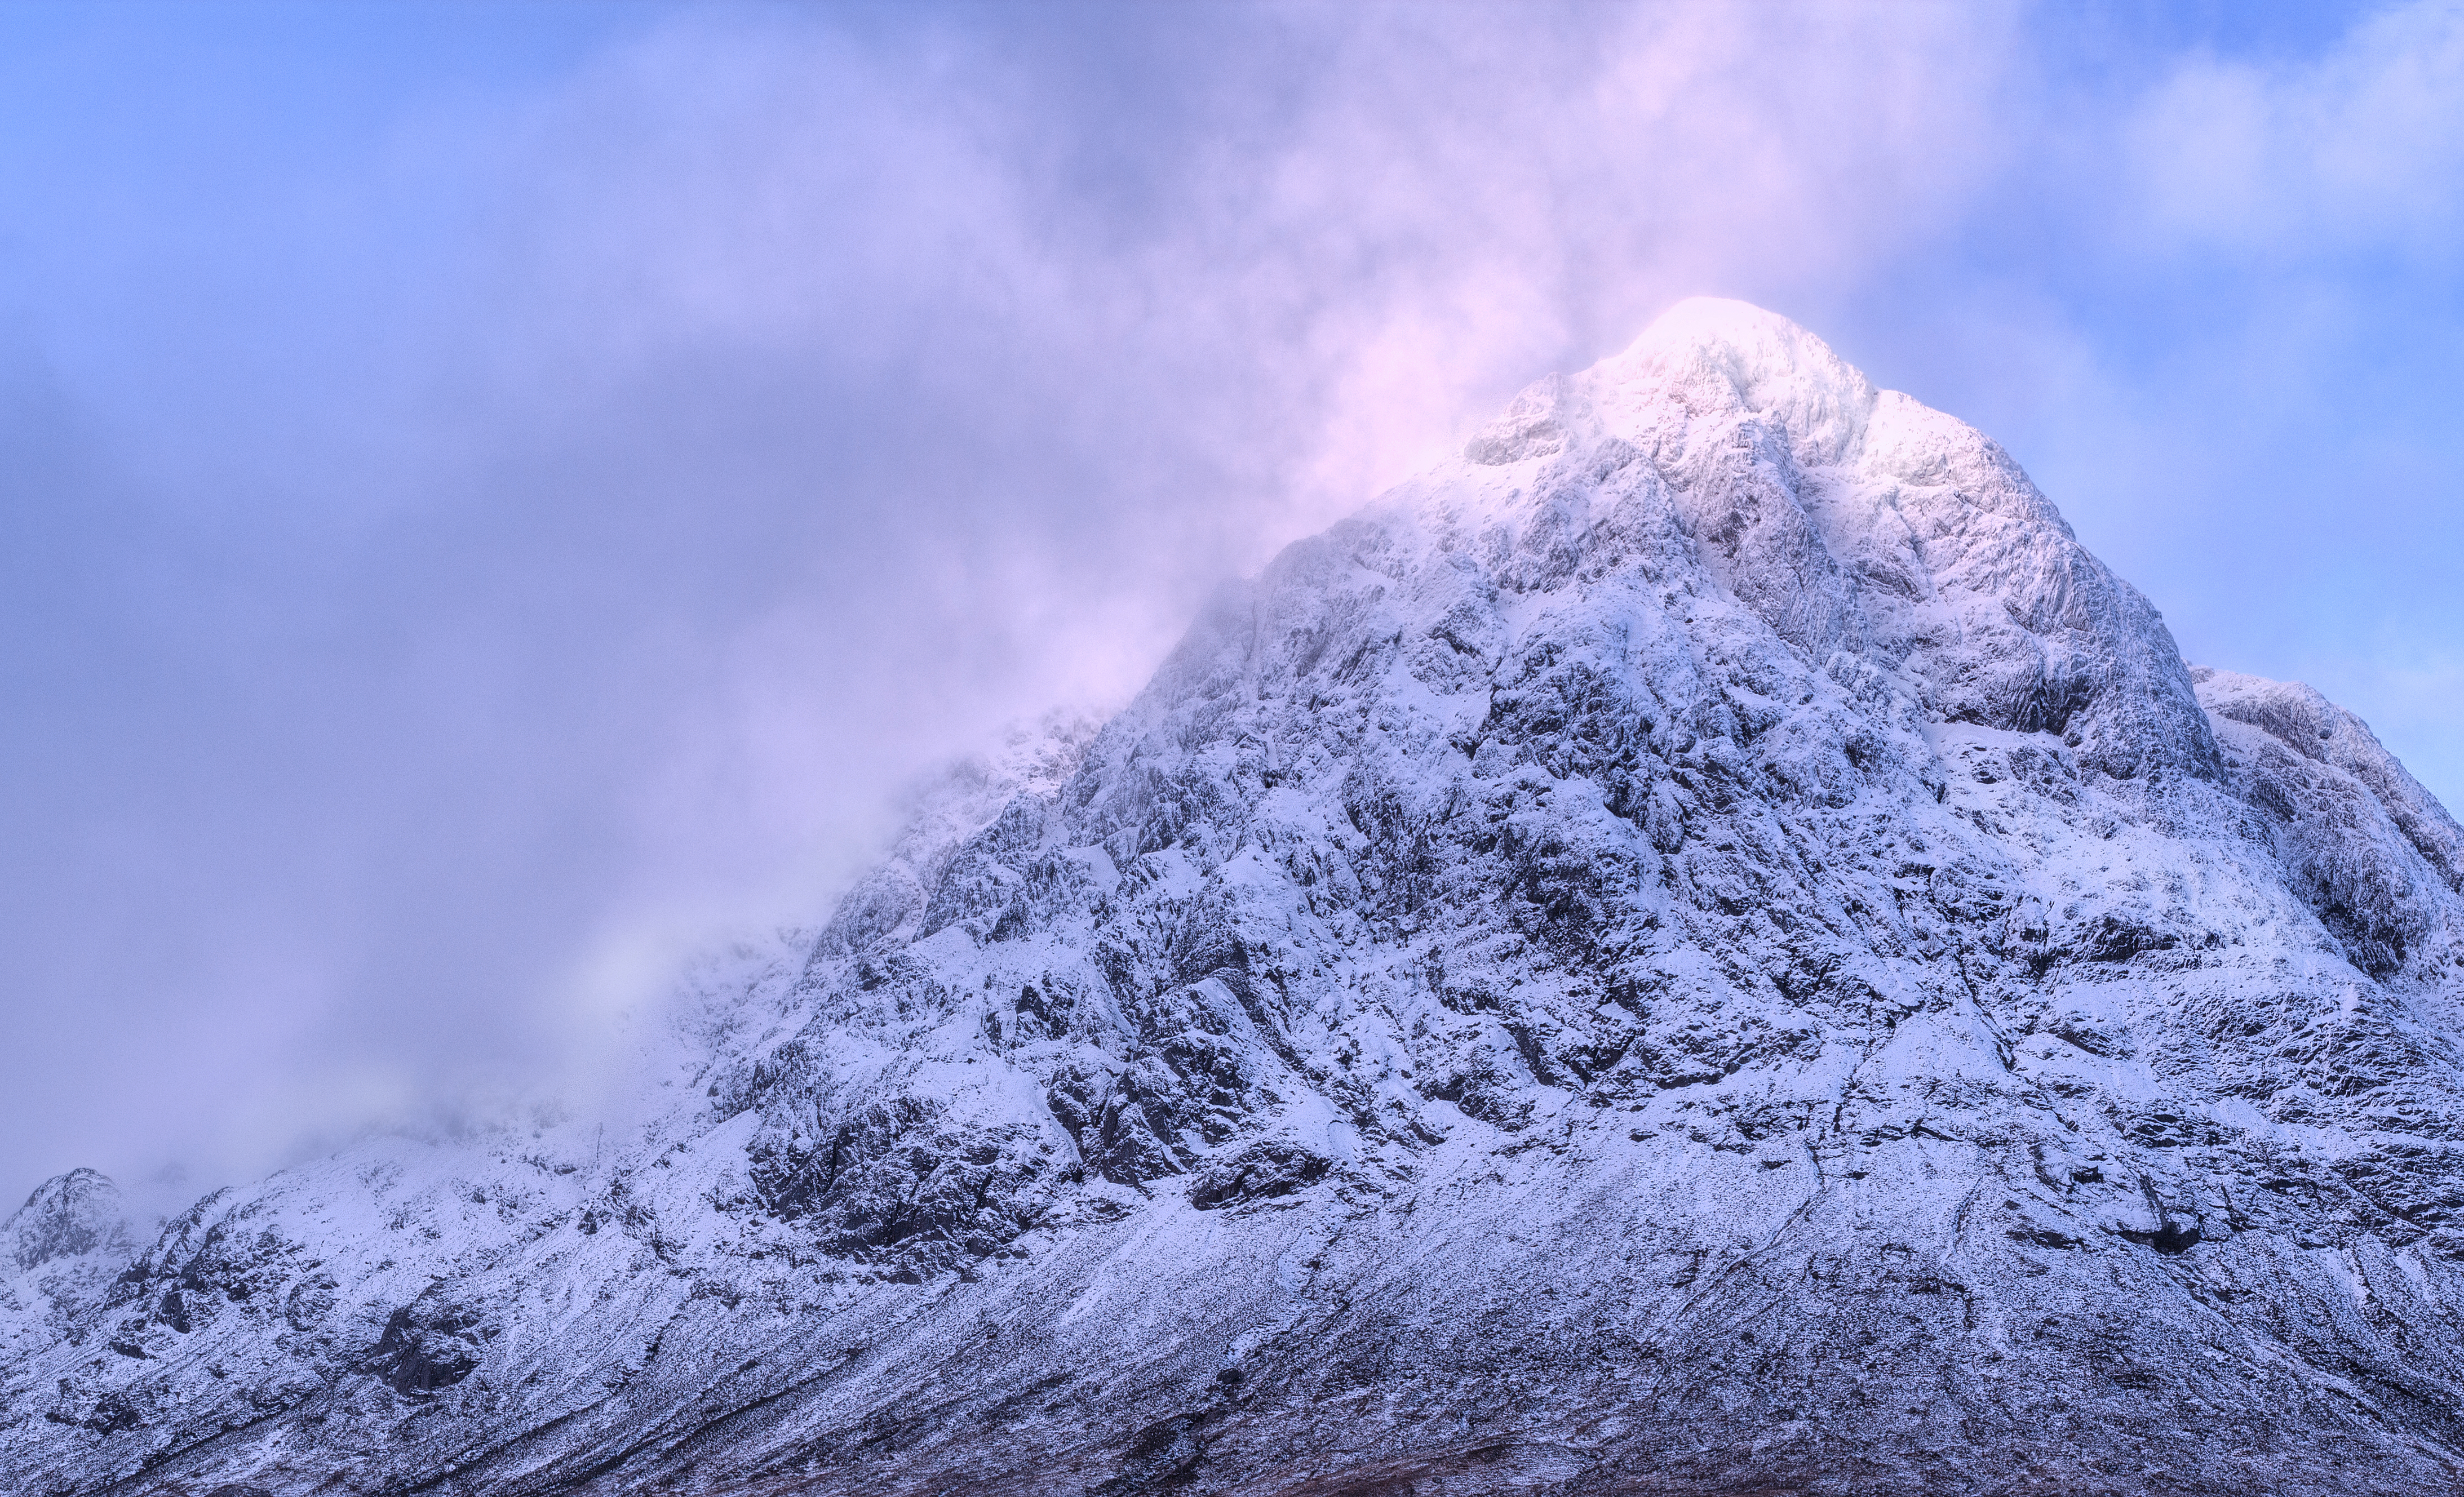
nature, mountain, snow, winter, cloud, sky, frost, mountain range, weather, ridge, summit, alps, plateau, scotland, glencoe, buachailleetivemor, stobdearg, landform, geographical feature, mountainous landforms, geological phenomenon